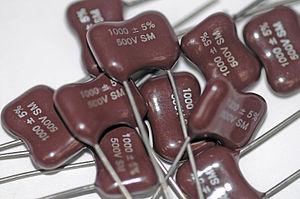
Un composant électronique est un élément destiné à être assemblé avec d'autres afin de réaliser une ou plusieurs fonctions électroniques. Les composants forment de très nombreux types et catégories, ils répondent à divers standards de l'industrie aussi bien pour leurs caractéristiques électriques que pour leurs caractéristiques géométriques.